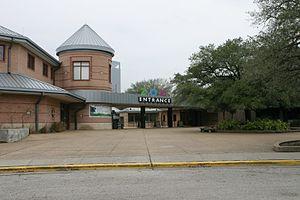
Le zoo de Houston est un parc zoologique d'une superficie de 0,22 km² dans le Hermann Park à Houston. Il héberge plus de 4 500 animaux de 900 espèces. Le zoo reçoit 1,5 million de visiteurs par an, ce qui en fait le septième zoo le plus visité des États-Unis. Le zoo est accrédité par l'Association des zoos et aquariums.